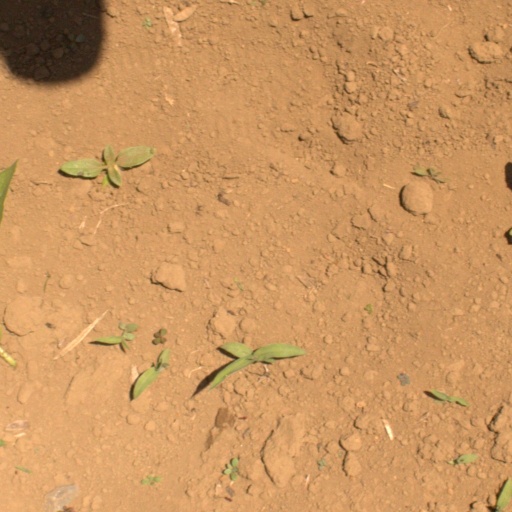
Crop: Jerusalem artichoke